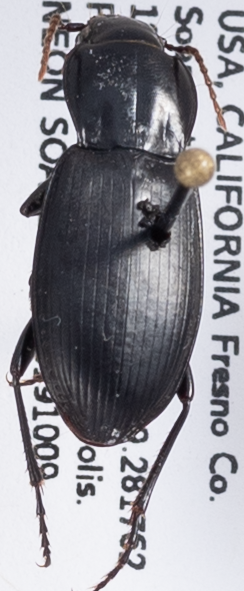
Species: Pterostichus ordinarius
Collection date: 2019-10-09
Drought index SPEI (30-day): -0.328
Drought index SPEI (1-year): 0.39
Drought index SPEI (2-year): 0.03